Konstantin N. Svitnev

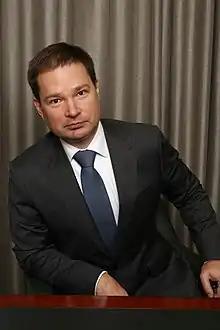
Official portrait, 2016

Konstantin N. Svitnev is an international reproductive lawyer of Russian origin. Svitnev was born in 1966 and grew up in Moscow. Svitnev spent much of his legal career as an advocate for gender equality and reproductive rights...